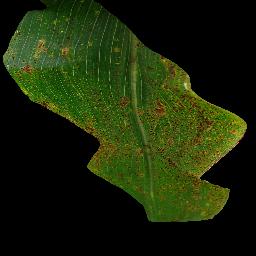
Label: Corn_(Maize)___Common_Rust